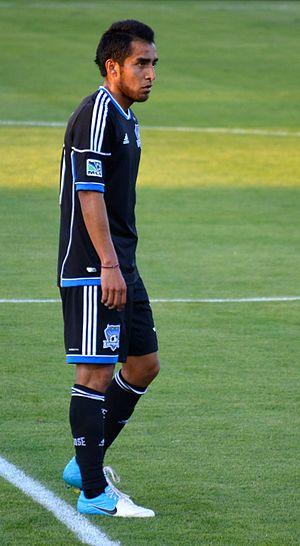
Rafael Baca est un footballeur mexicain né le 11 septembre 1989 à Tuxpan. Il évolue au poste de milieu de terrain avec le CD Cruz Azul.